Shawn Stiffler

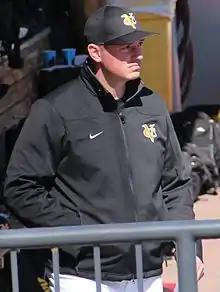
Stiffler in 2014

Shawn Stiffler (born April 2, 1979) is an American college baseball coach and former pitcher, who is the current head coach of the Notre Dame Fighting Irish. He played college baseball for the George Mason Patriots from 1998 to 2001 under head coach Bill Brown. Stiffler had been a part of the Rams baseball program since 2007, where he spent the first 5 seasons as an assistant to Paul Keyes.